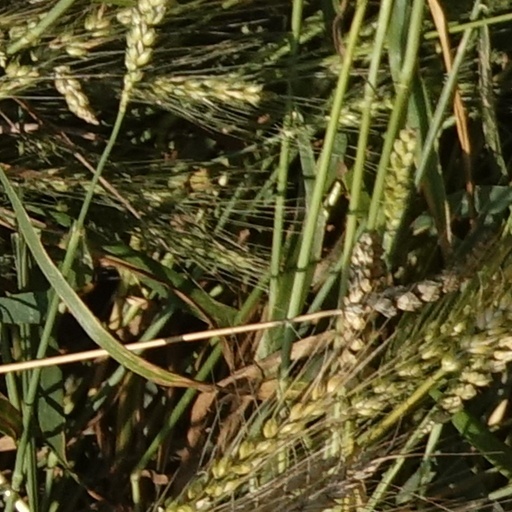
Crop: wheat